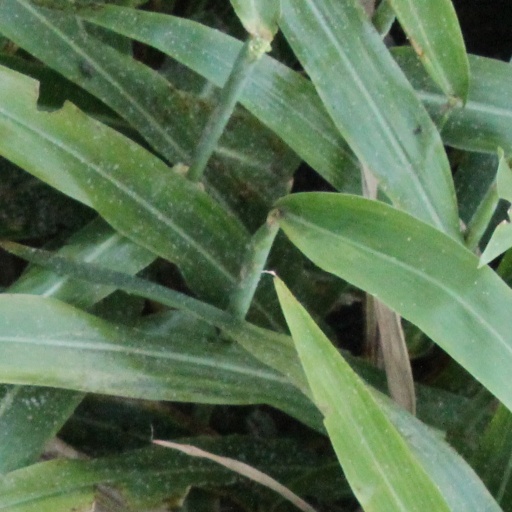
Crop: sorghum